Charles I of Hungary

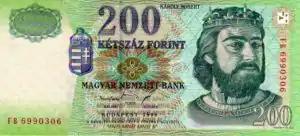
King Charles Robert on the 200 forint Hungarian banknote (1998–2009)

Charles obliged the Kőszegis to renounce their last fortresses along the western borders of the kingdom in 1339 or 1340. He divided the large Zólyom County (now in Slovakia), which had been dominated by a powerful local lord, Donch, into three smaller counties in 1340. The following year, Charles also forced Donch to renounce his two fortresses in Zólyom in exchange for one castle in the distant Kraszna County (in present-day Romania). Around the same time, Stephen Uroš IV Dušan of Serbia, invaded Sirmium and captured Belgrade.